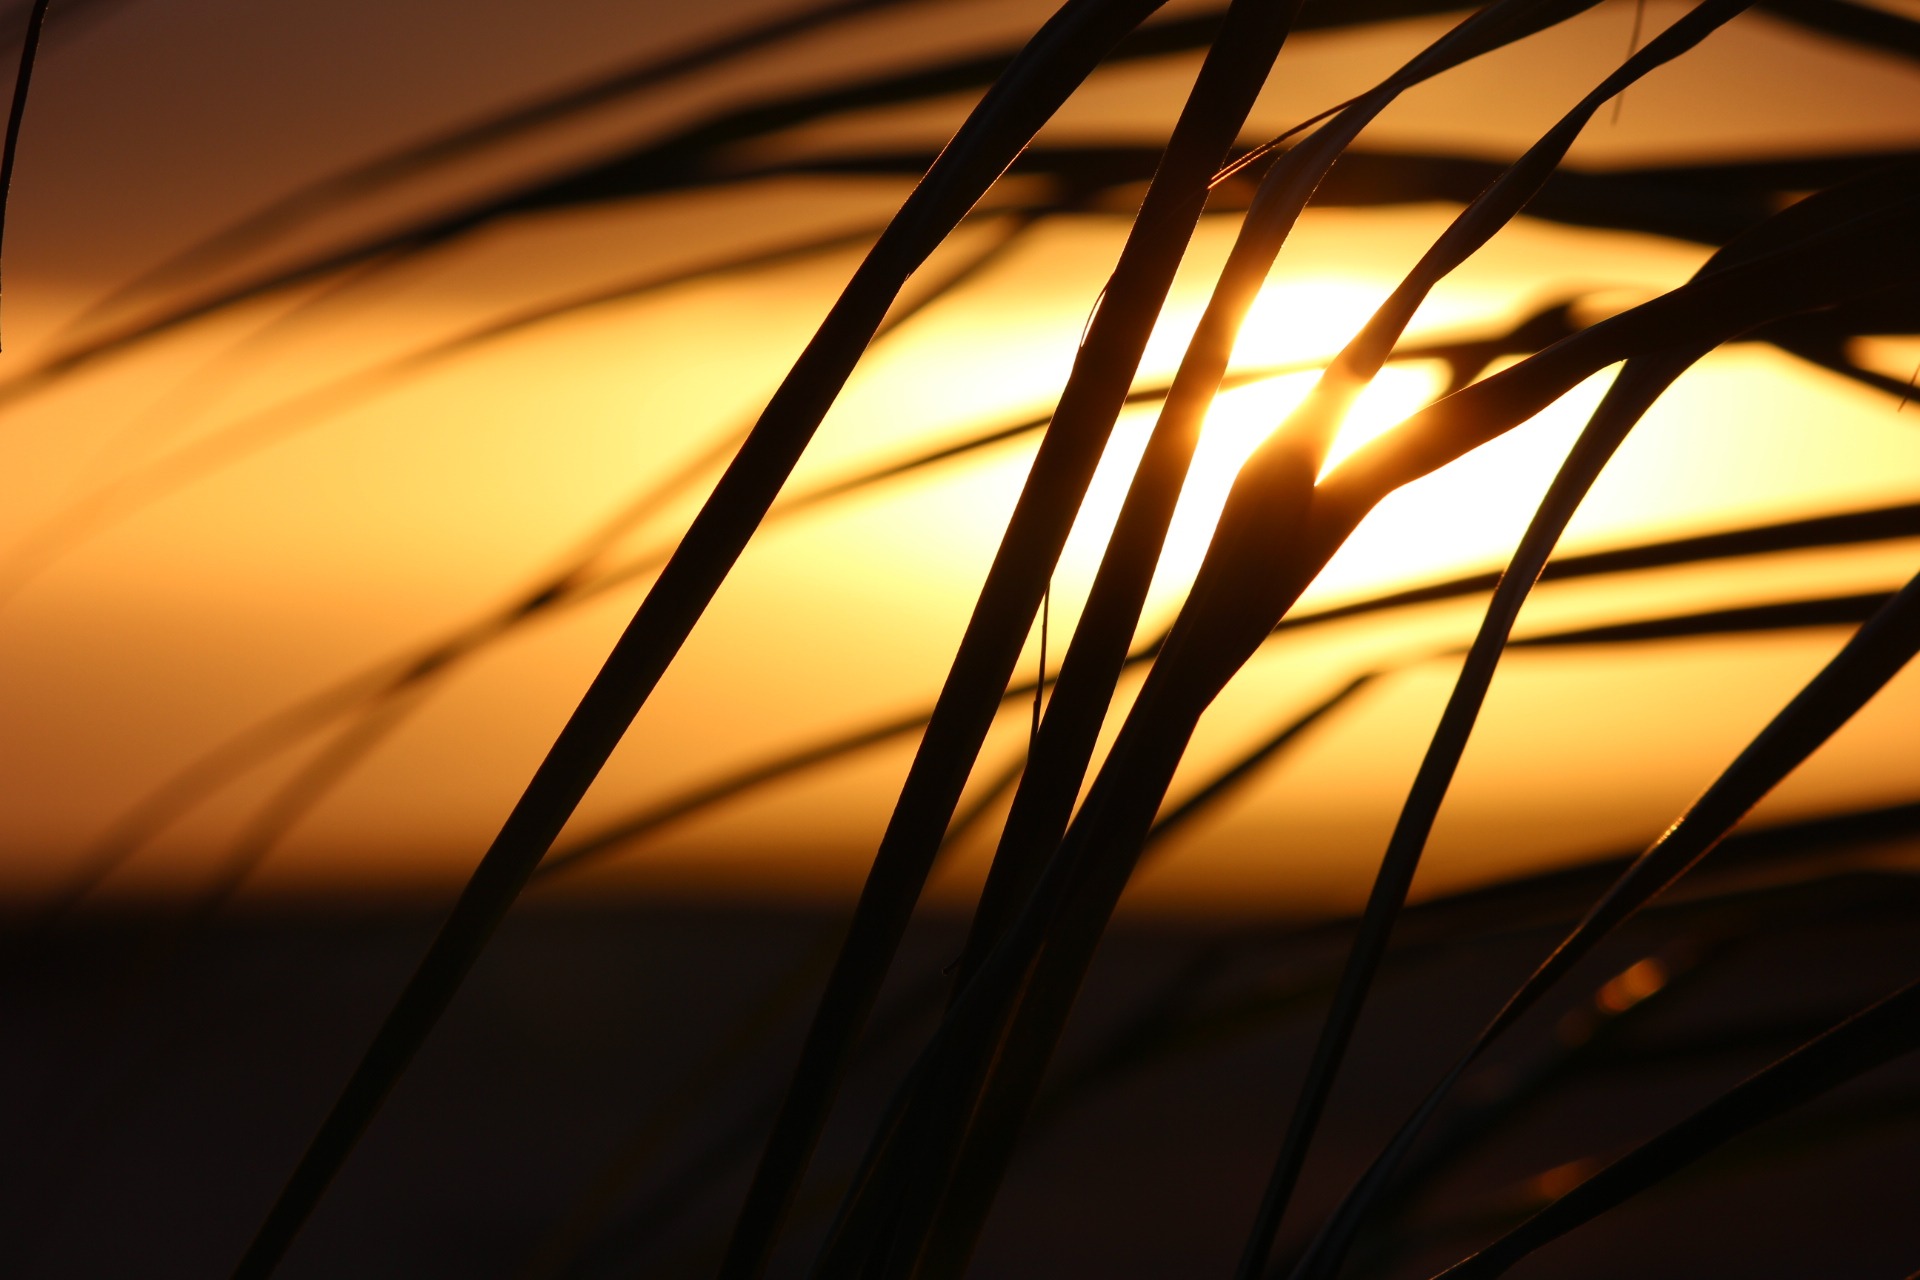
light, sky, sun, sunrise, sunset, palm tree, sunlight, morning, evening, line, reflection, color, darkness, yellow, lighting, circle, close up, symmetry, shape, macro photography, cape verde